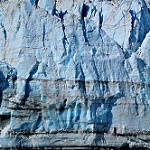
Scene: Outdoor